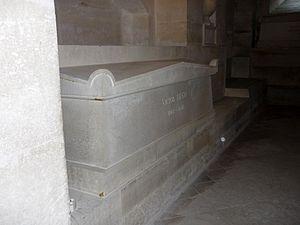
Tombe de Victor Hugo, Panthéon, Paris, France
Victor Hugo est un poète, dramaturge, écrivain, romancier et dessinateur romantique français, né le 7 ventôse an X à Besançon et mort le 22 mai 1885 à Paris. Il est considéré comme l'un des plus importants écrivains de langue française. Il est aussi une personnalité politique et un intellectuel engagé qui a eu un rôle idéologique majeur et occupe une place marquante dans l'histoire des lettres françaises au XIXᵉ siècle, dans des genres et des domaines d’une remarquable variété.